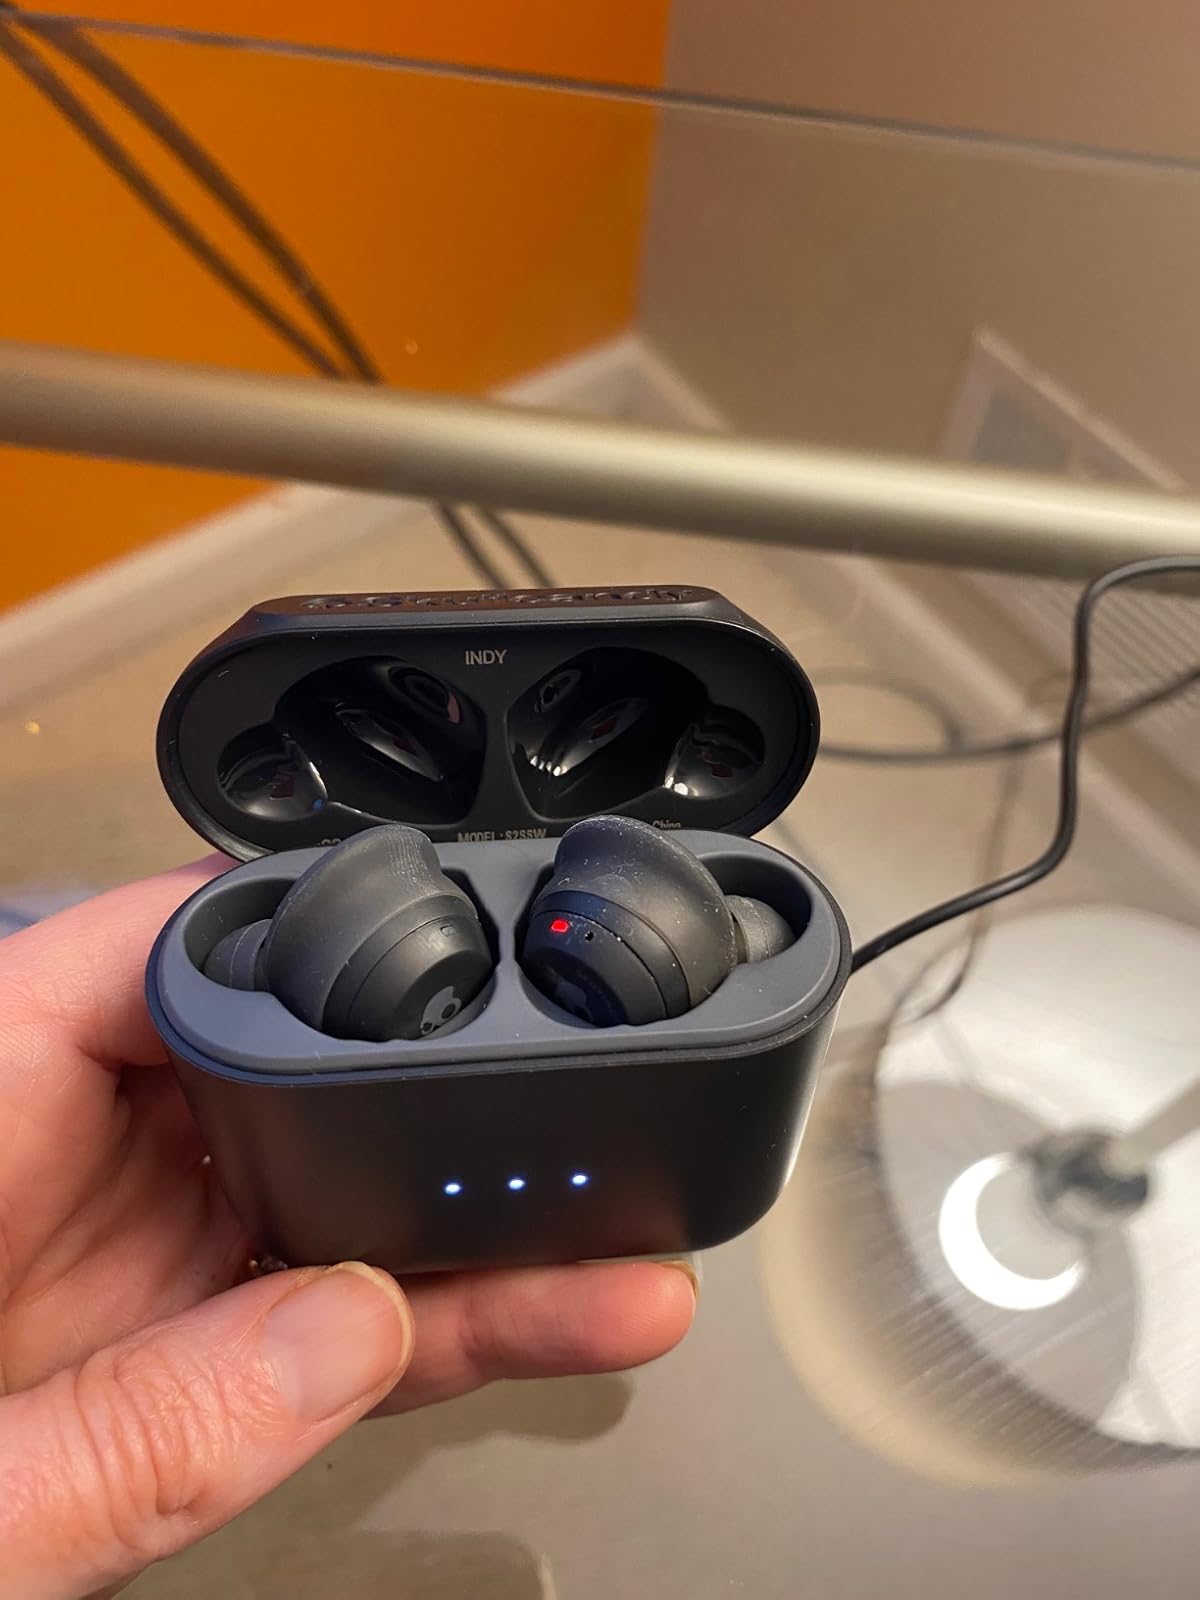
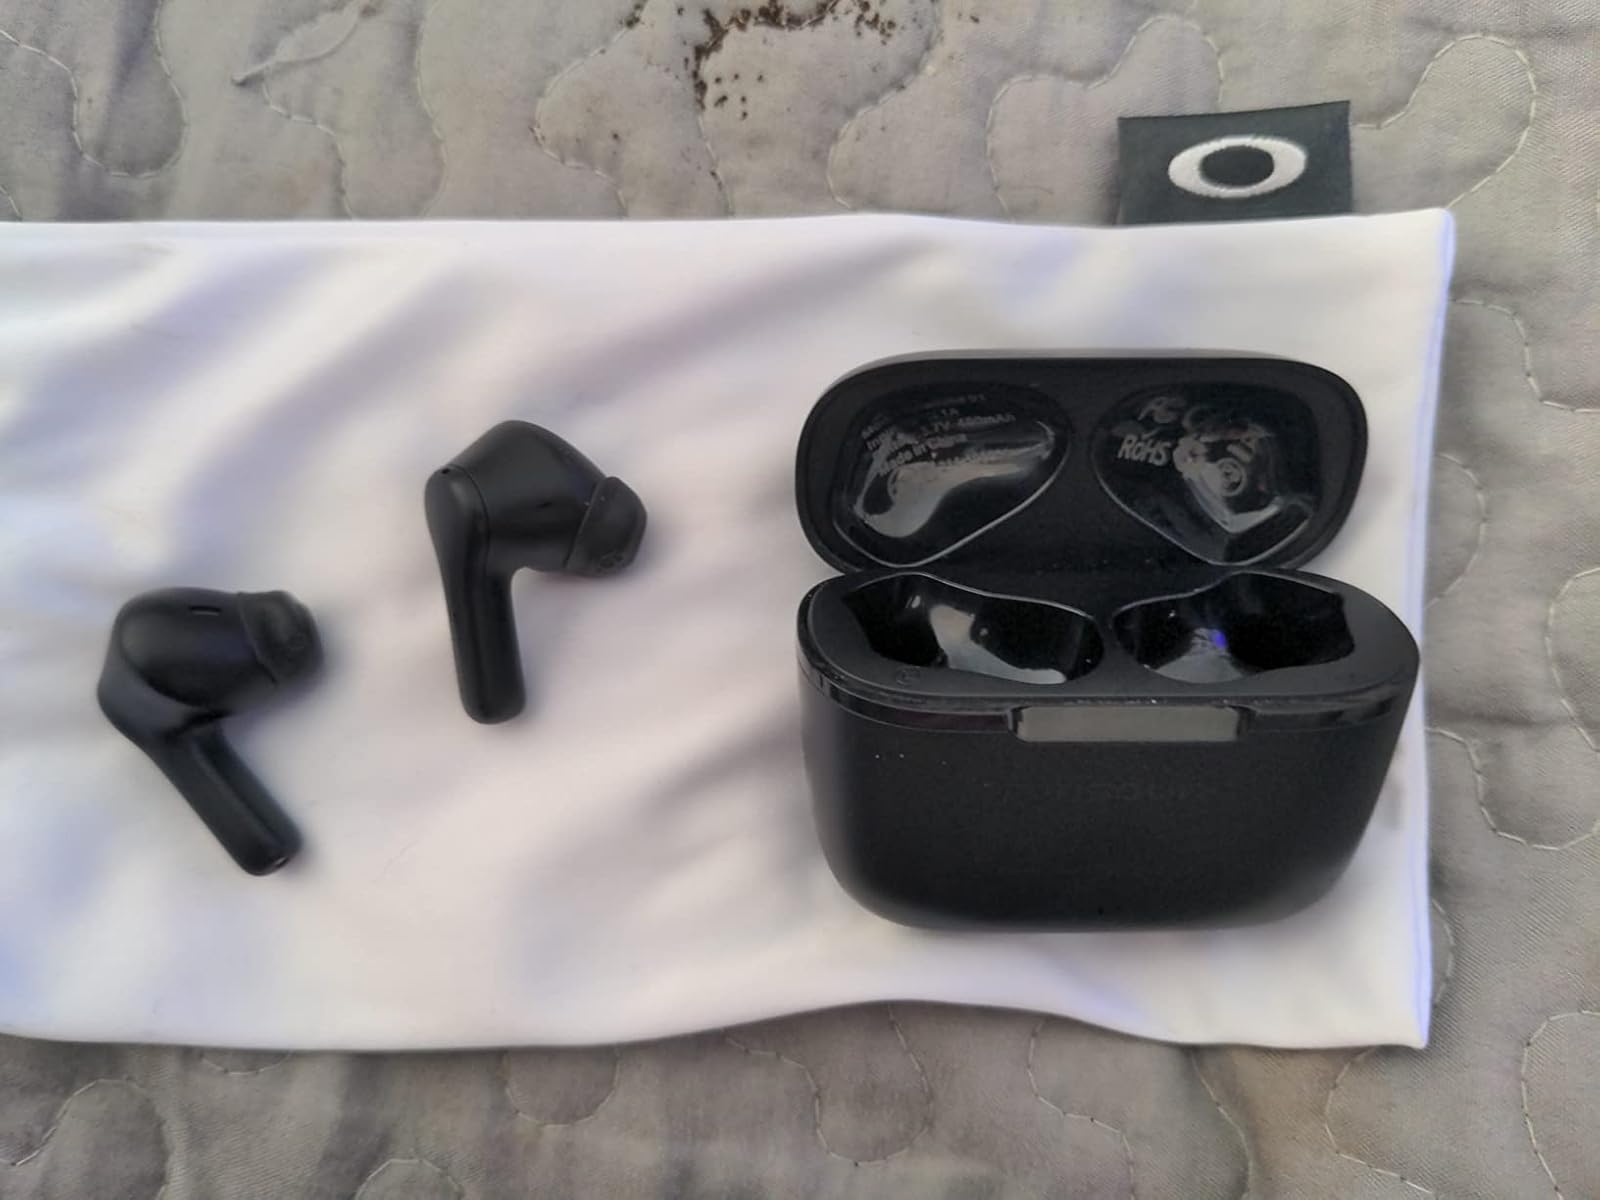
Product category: earbuds
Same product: no